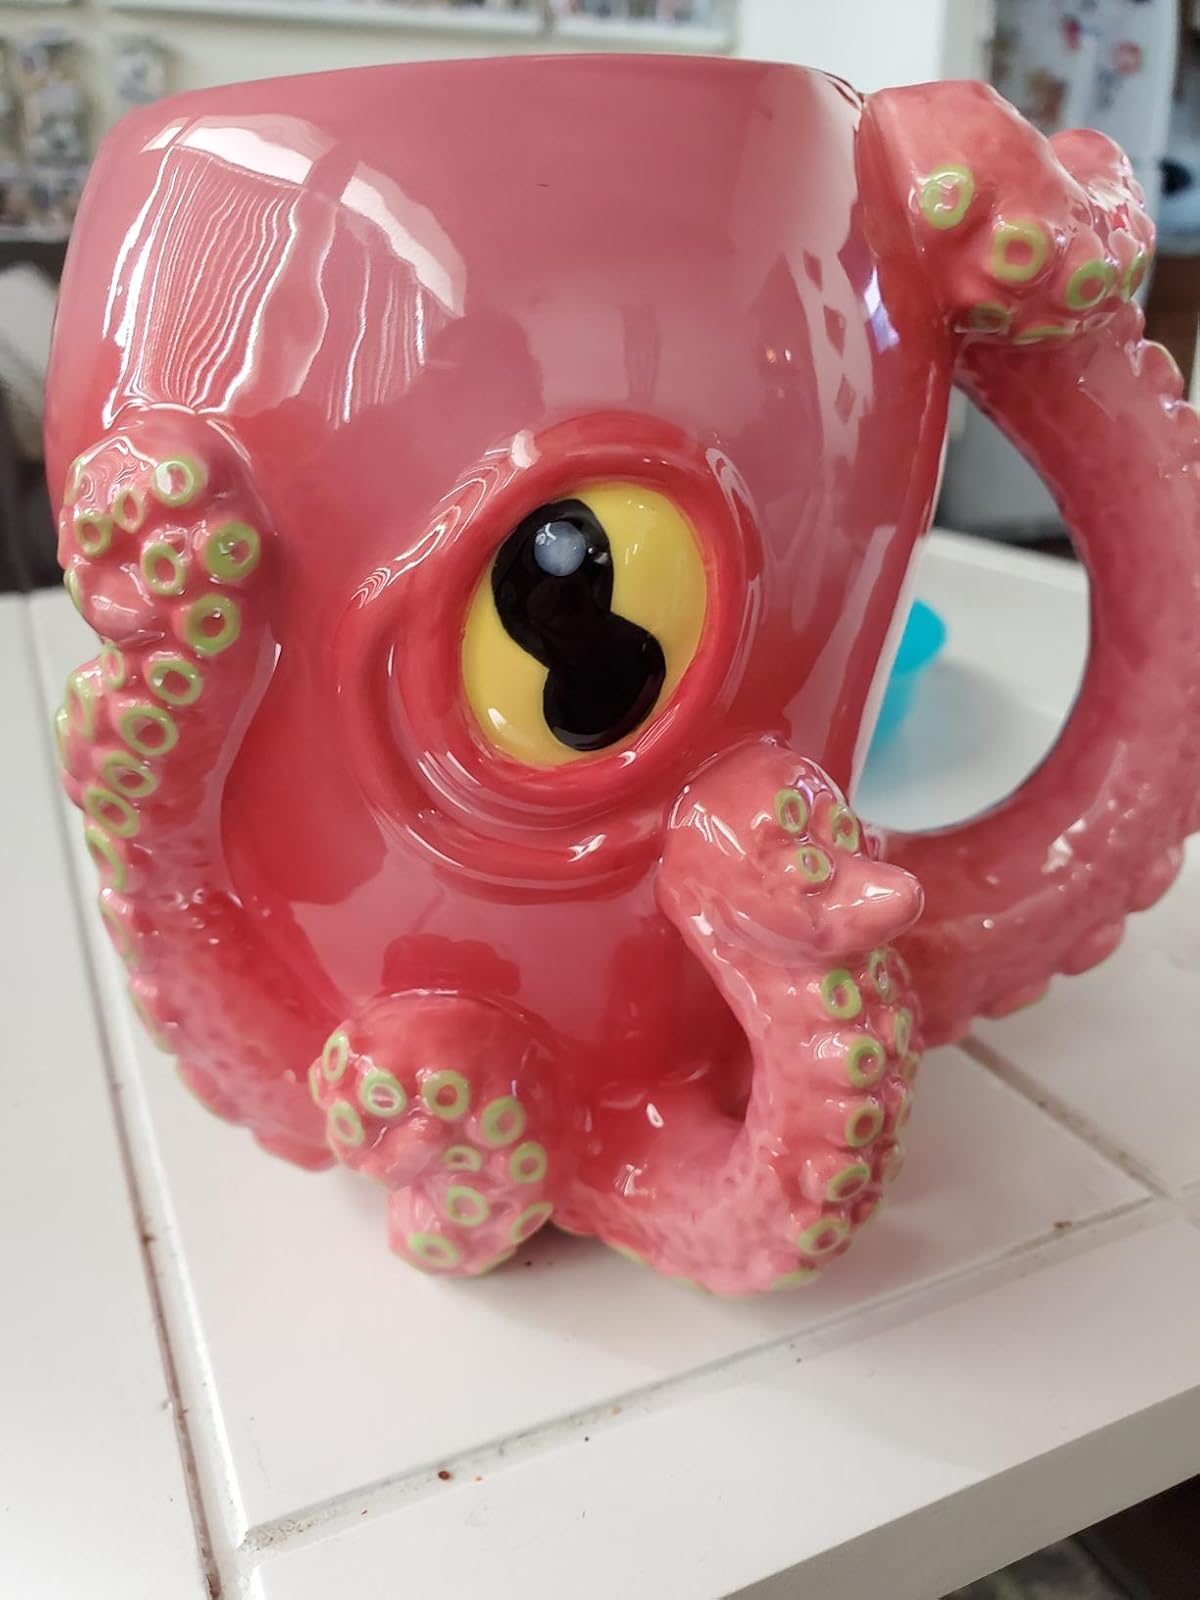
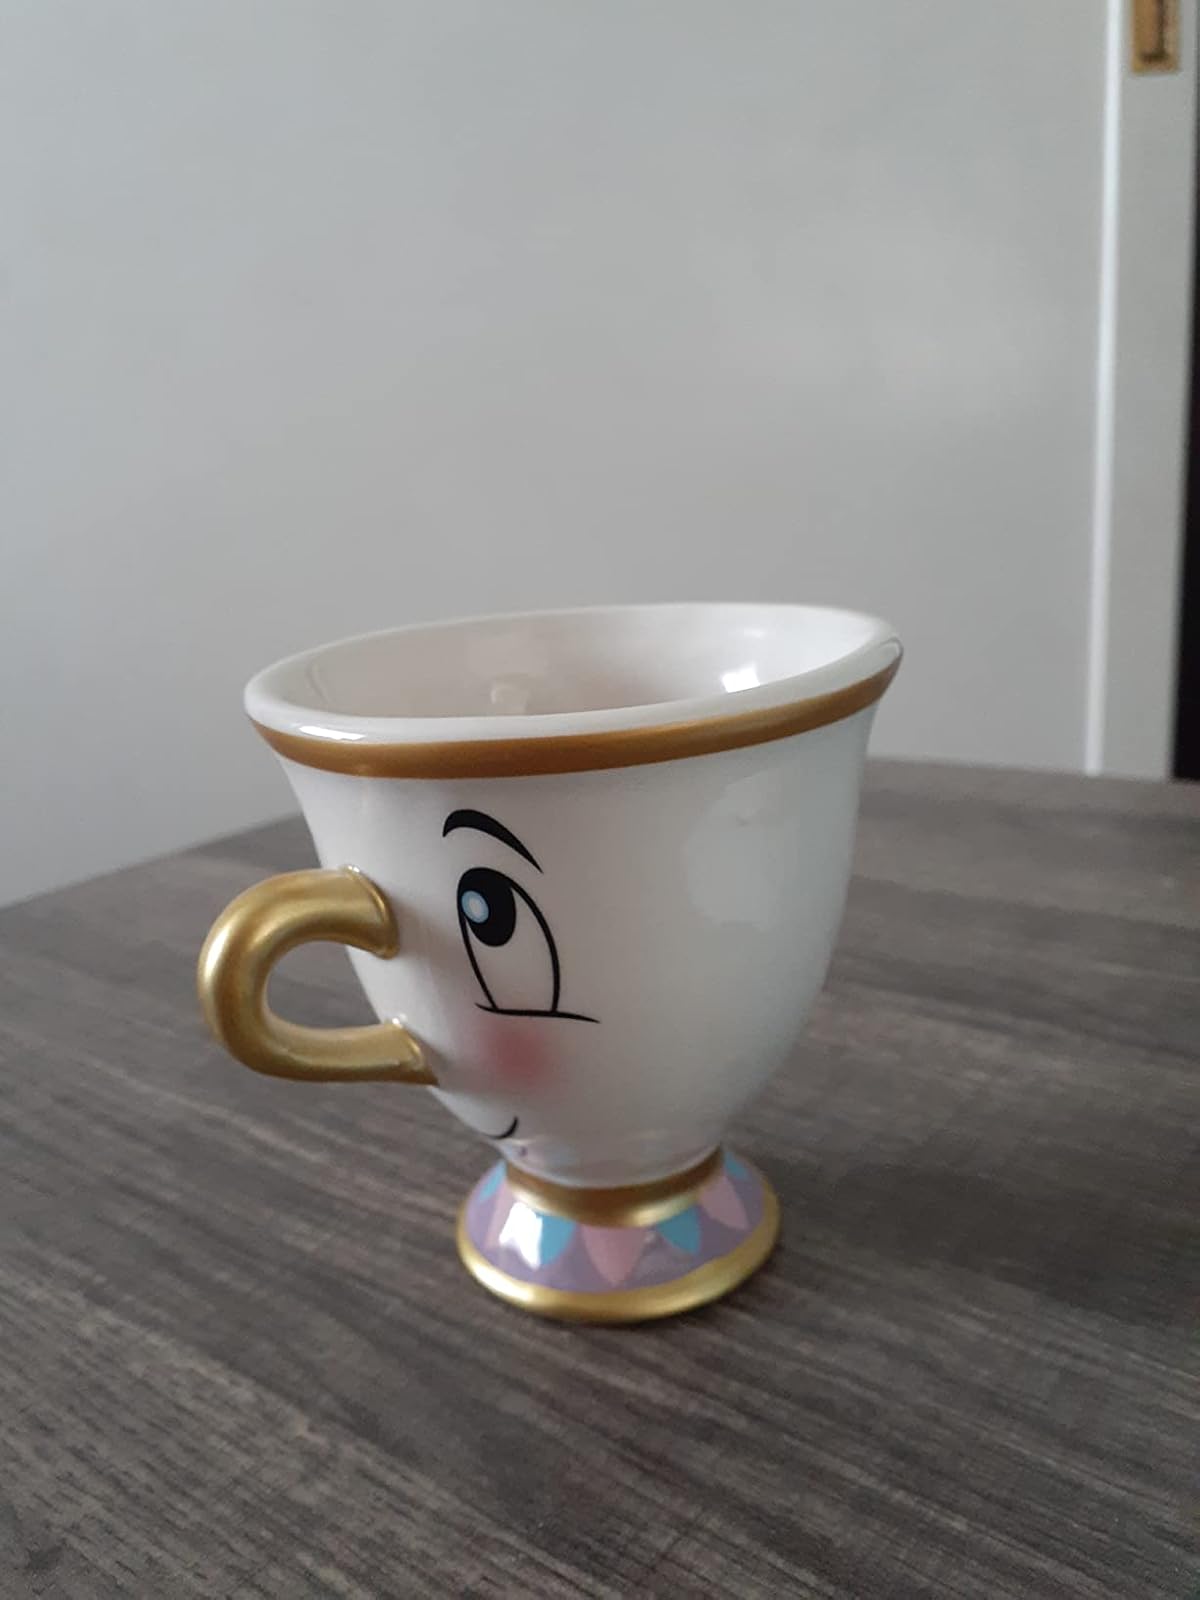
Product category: items_mug
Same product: no